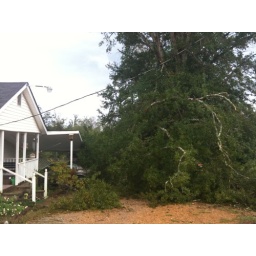
This is a tree that fell on a car in the Coal Fire community in. western Pickens County. Robert Clark